Answer in natural language. Which object is closer to threeseater sofa with dark cushions (highlighted by a red box), Television (highlighted by a blue box) or brown colour armchair (highlighted by a green box)? Choose between the following options: Television (highlighted by a blue box) or brown colour armchair (highlighted by a green box)
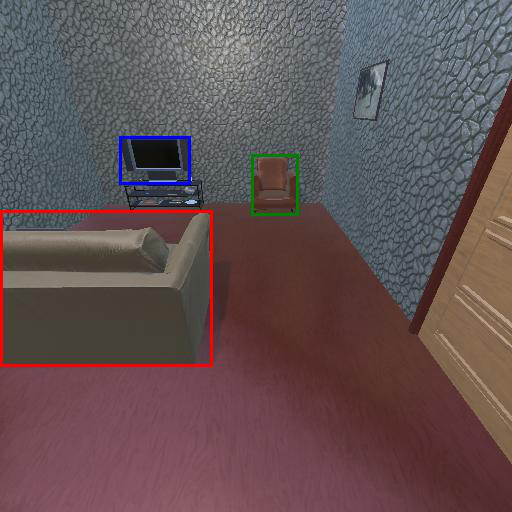
<answer>Television (highlighted by a blue box)</answer>